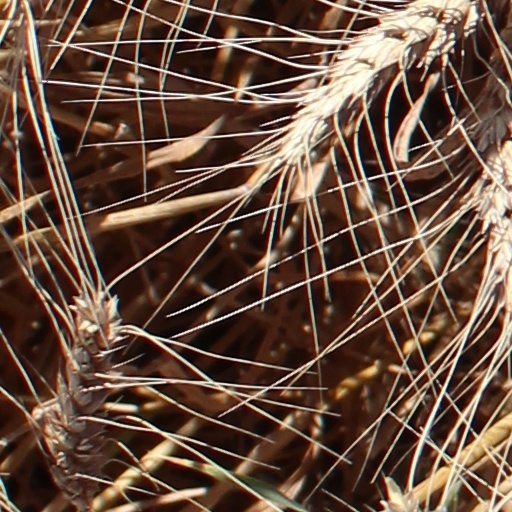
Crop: wheat